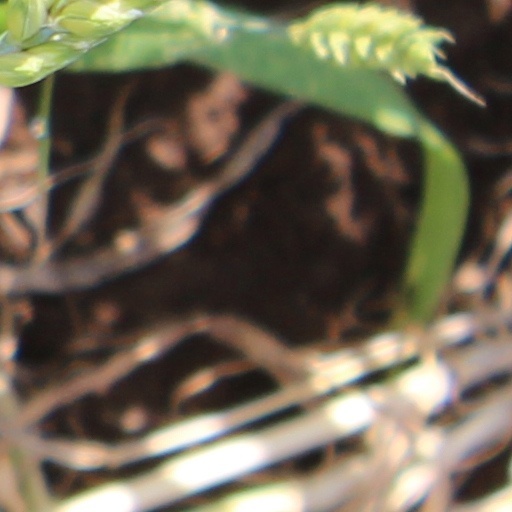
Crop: wheat